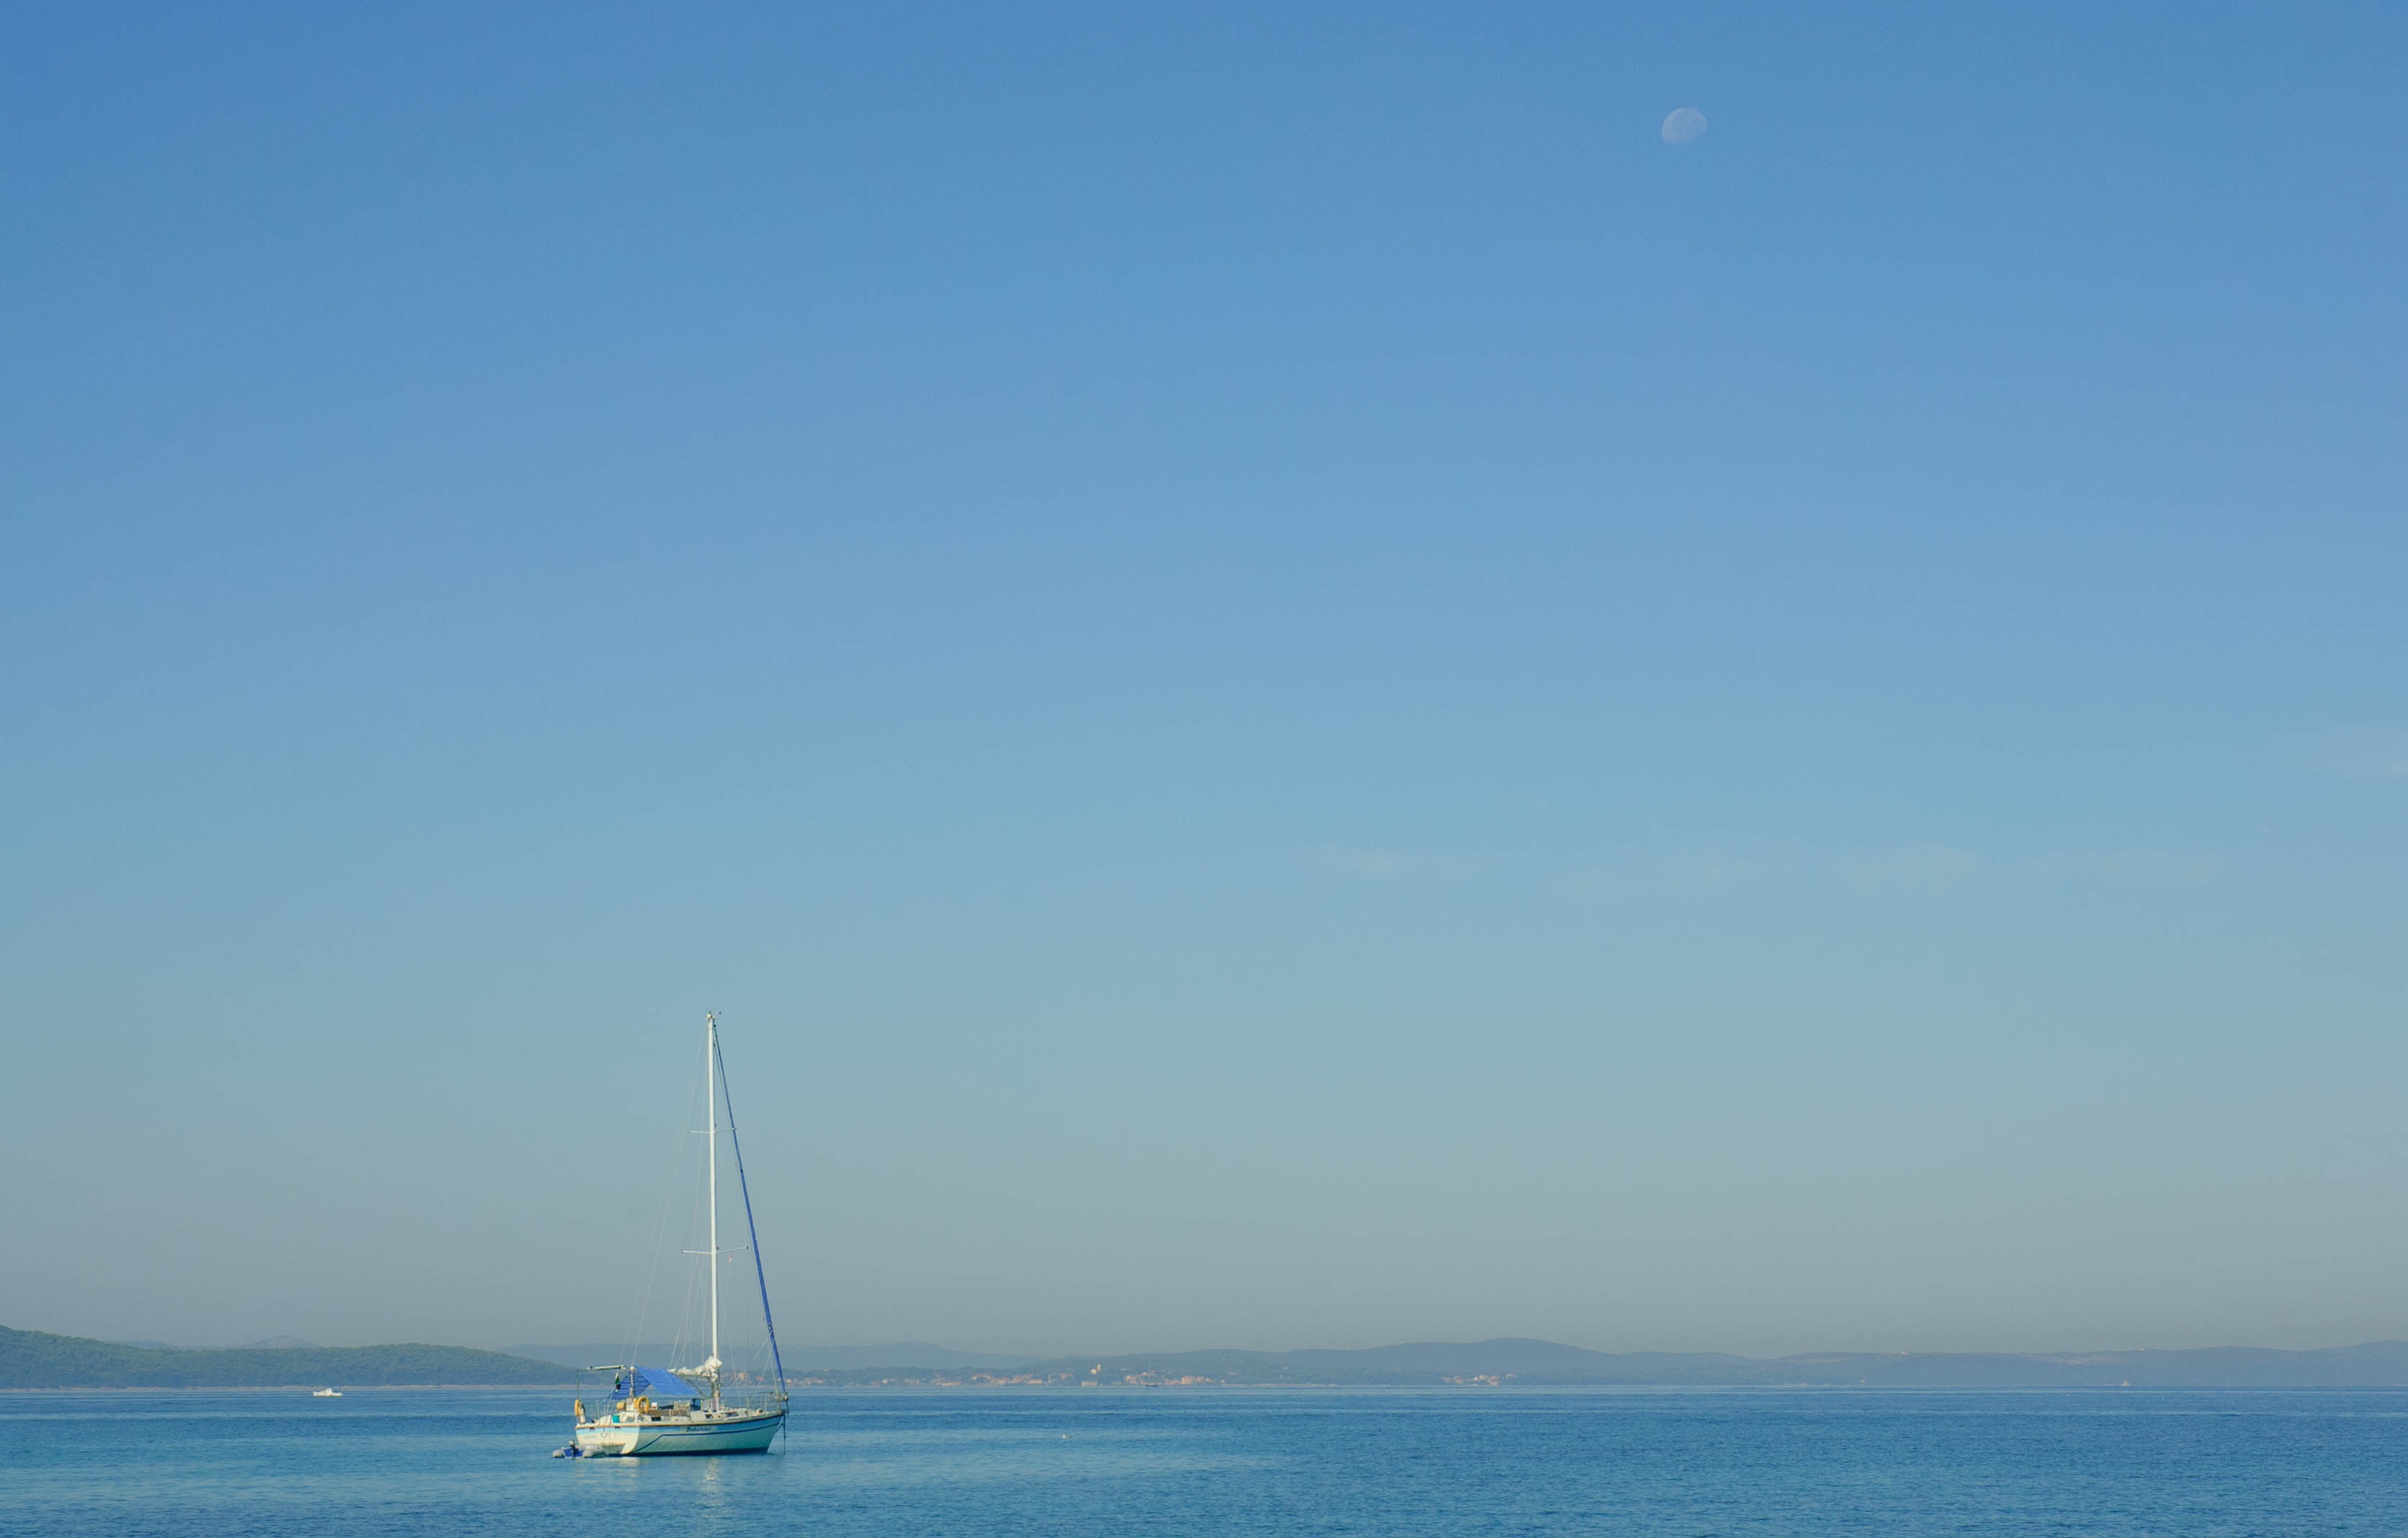
sea, water, ocean, horizon, sky, boat, wind, vehicle, mast, sailing, bay, rest, sailboat, skies, sail, watercraft, silent, sailing boat, morgenstimmung